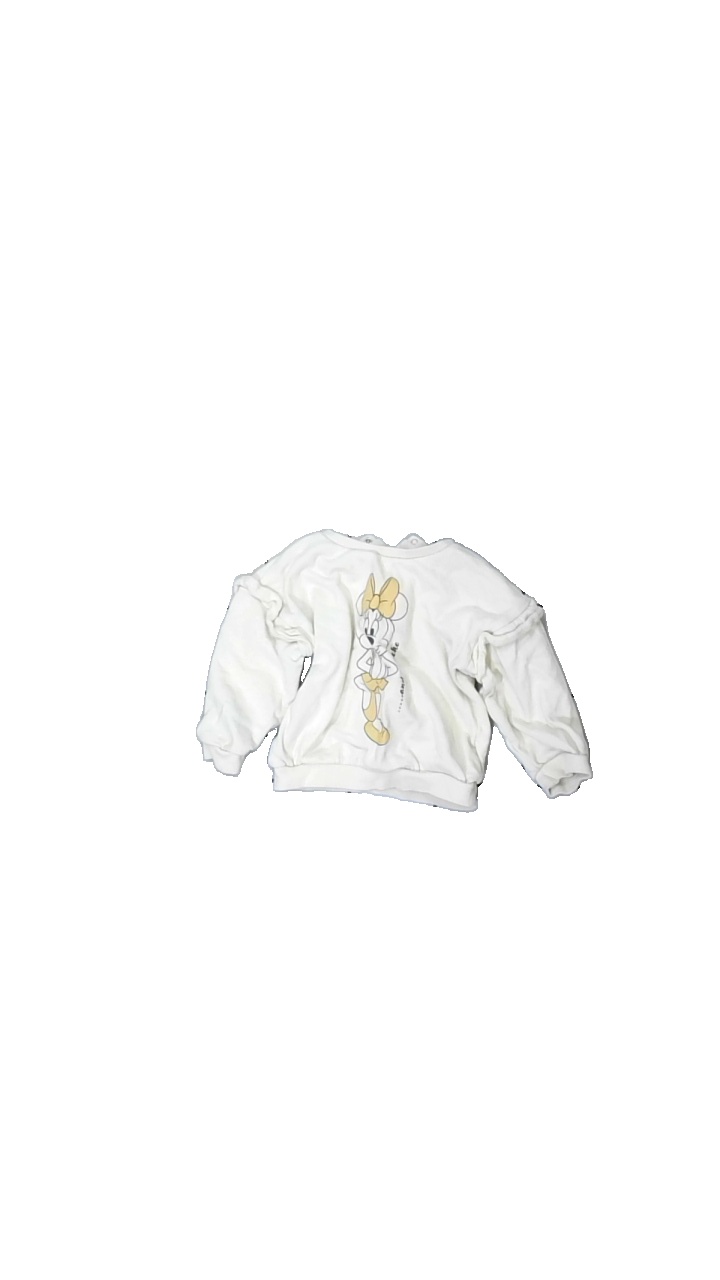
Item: Sweater (Children)
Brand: Lc Waikiki
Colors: Beige, Black, Yellow
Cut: Regular, C-collar
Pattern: Other
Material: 100% cotton
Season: All
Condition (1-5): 3
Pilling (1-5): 3
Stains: Minor
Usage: Export
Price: <50